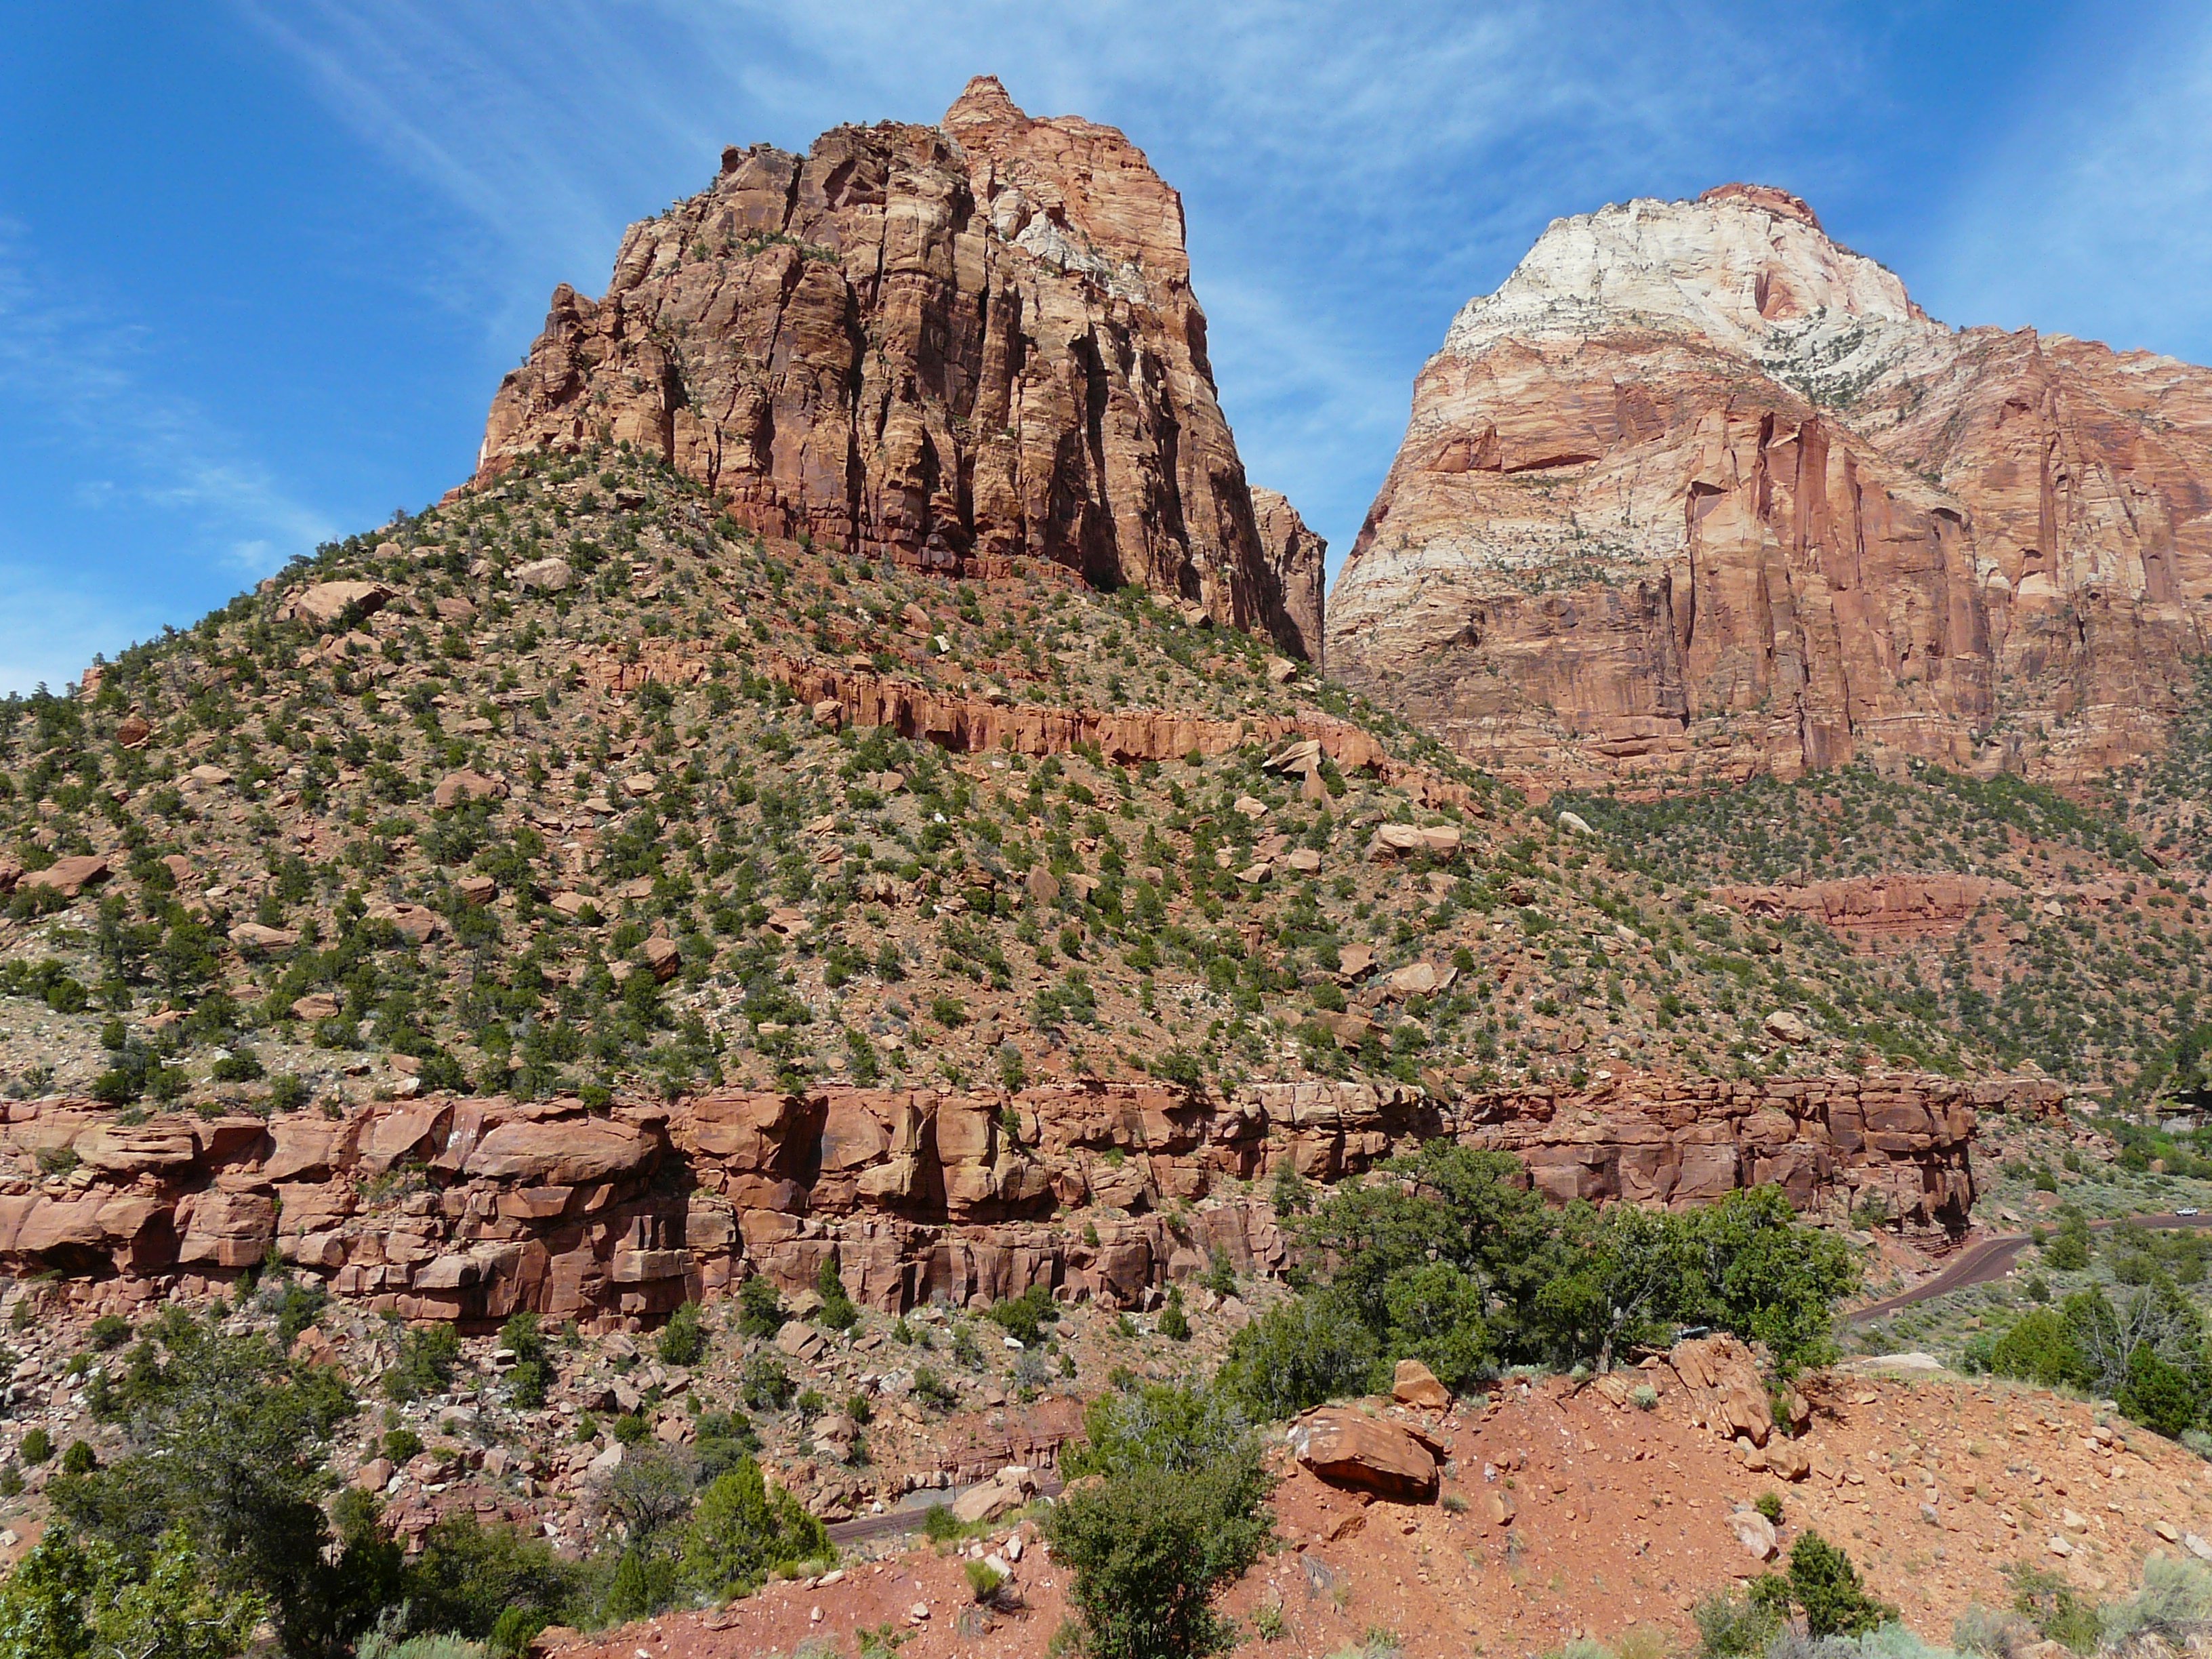
landscape, nature, rock, wilderness, mountain, trail, valley, formation, cliff, arch, red, park, usa, canyon, terrain, national park, united states, geology, utah, badlands, plateau, granite, ecosystem, wadi, butte, zion national park, landform, ancient history, geographical feature, mountainous landforms